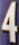
Number: 4